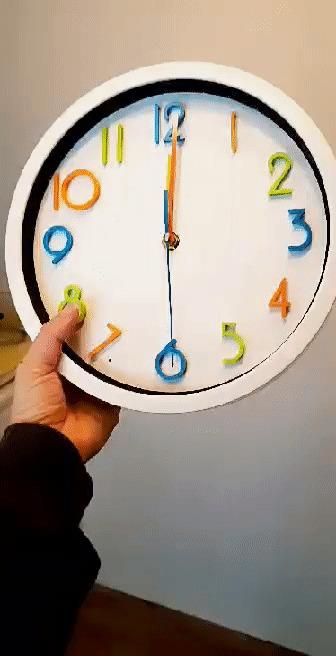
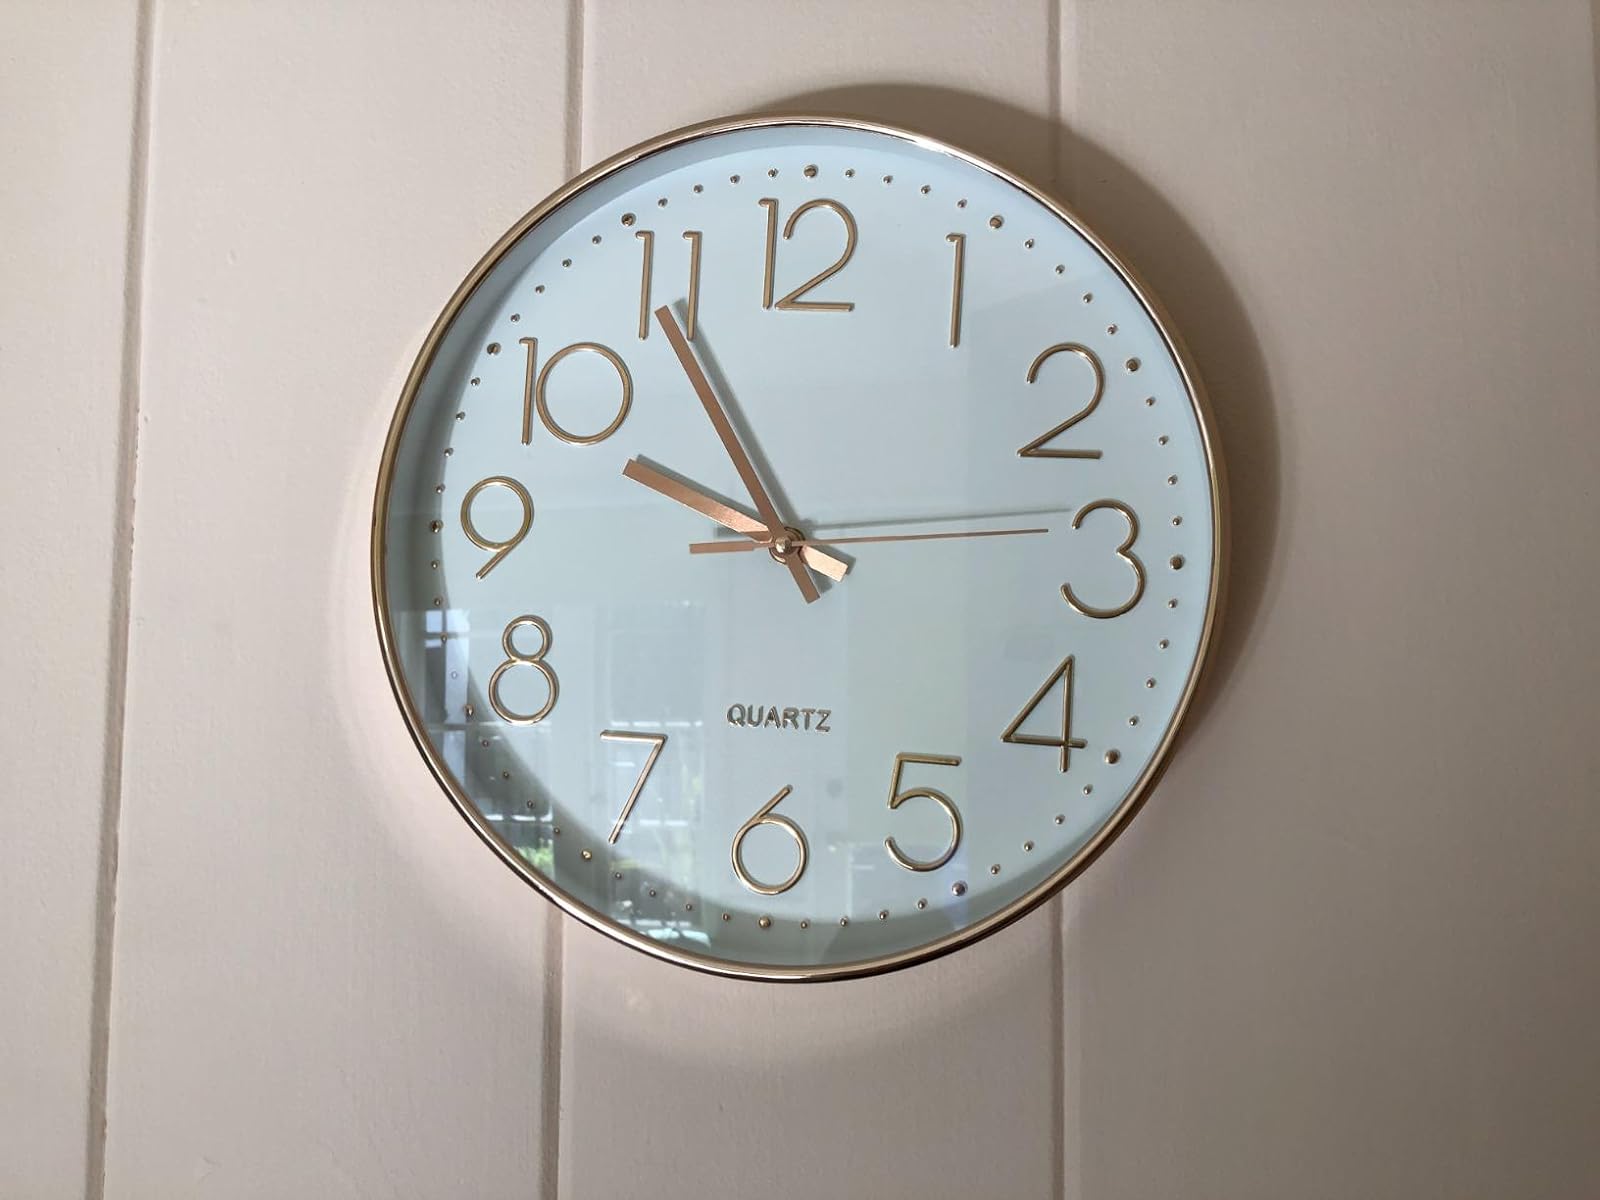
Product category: clock
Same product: no